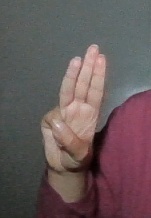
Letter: thaa